Answer in natural language. Considering the relative positions, is natural wood threedrawer dresser (marked C) above or below black tv (marked B)? Choose between the following options: below or above
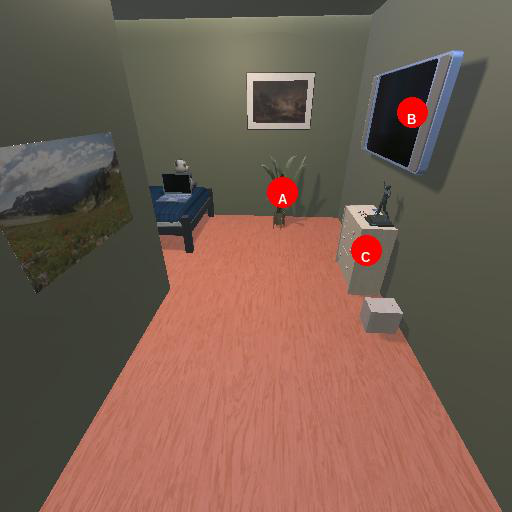
<answer>below</answer>